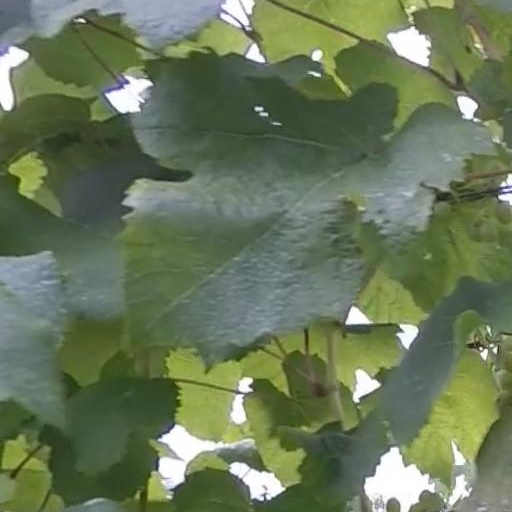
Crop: grape